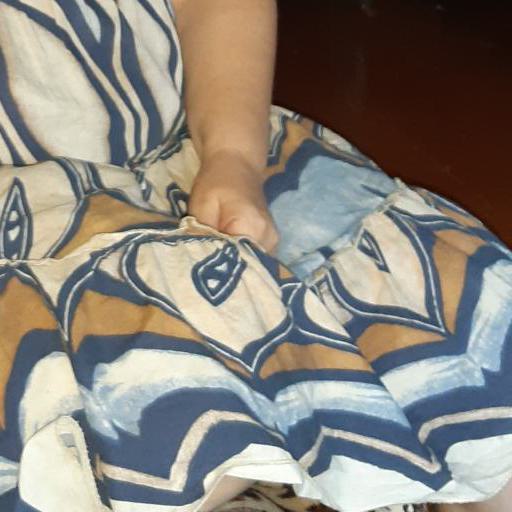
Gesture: no_gesture